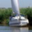
Label: ship